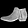
Label: Ankle boot